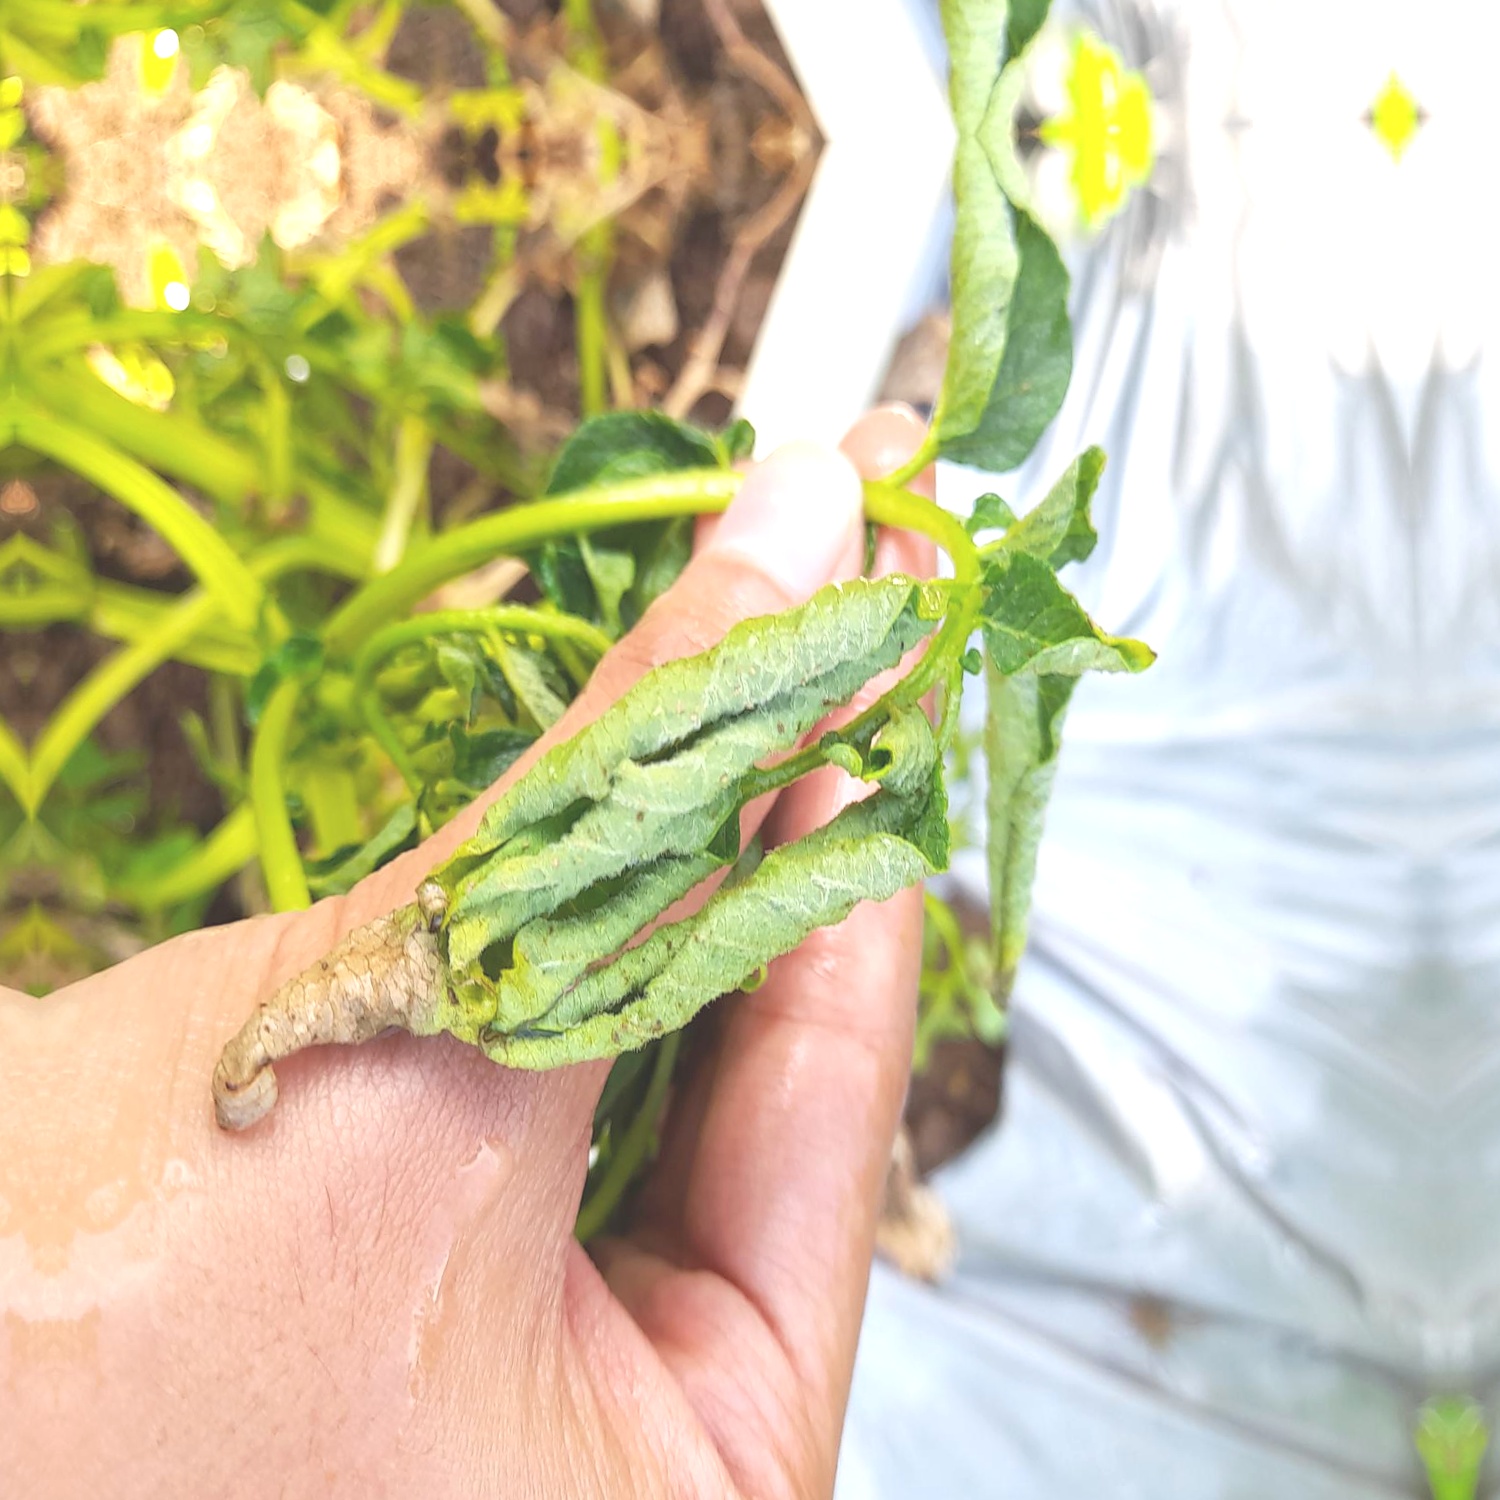
Etiqueta: Pudricion_Parda